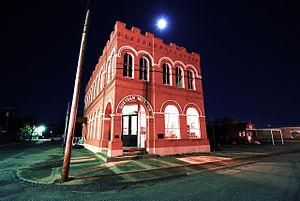
Gueydan est une ville située en Louisiane. Elle fait partie de la paroisse de Vermilion et membre de l'agglomération d'Abbeville.